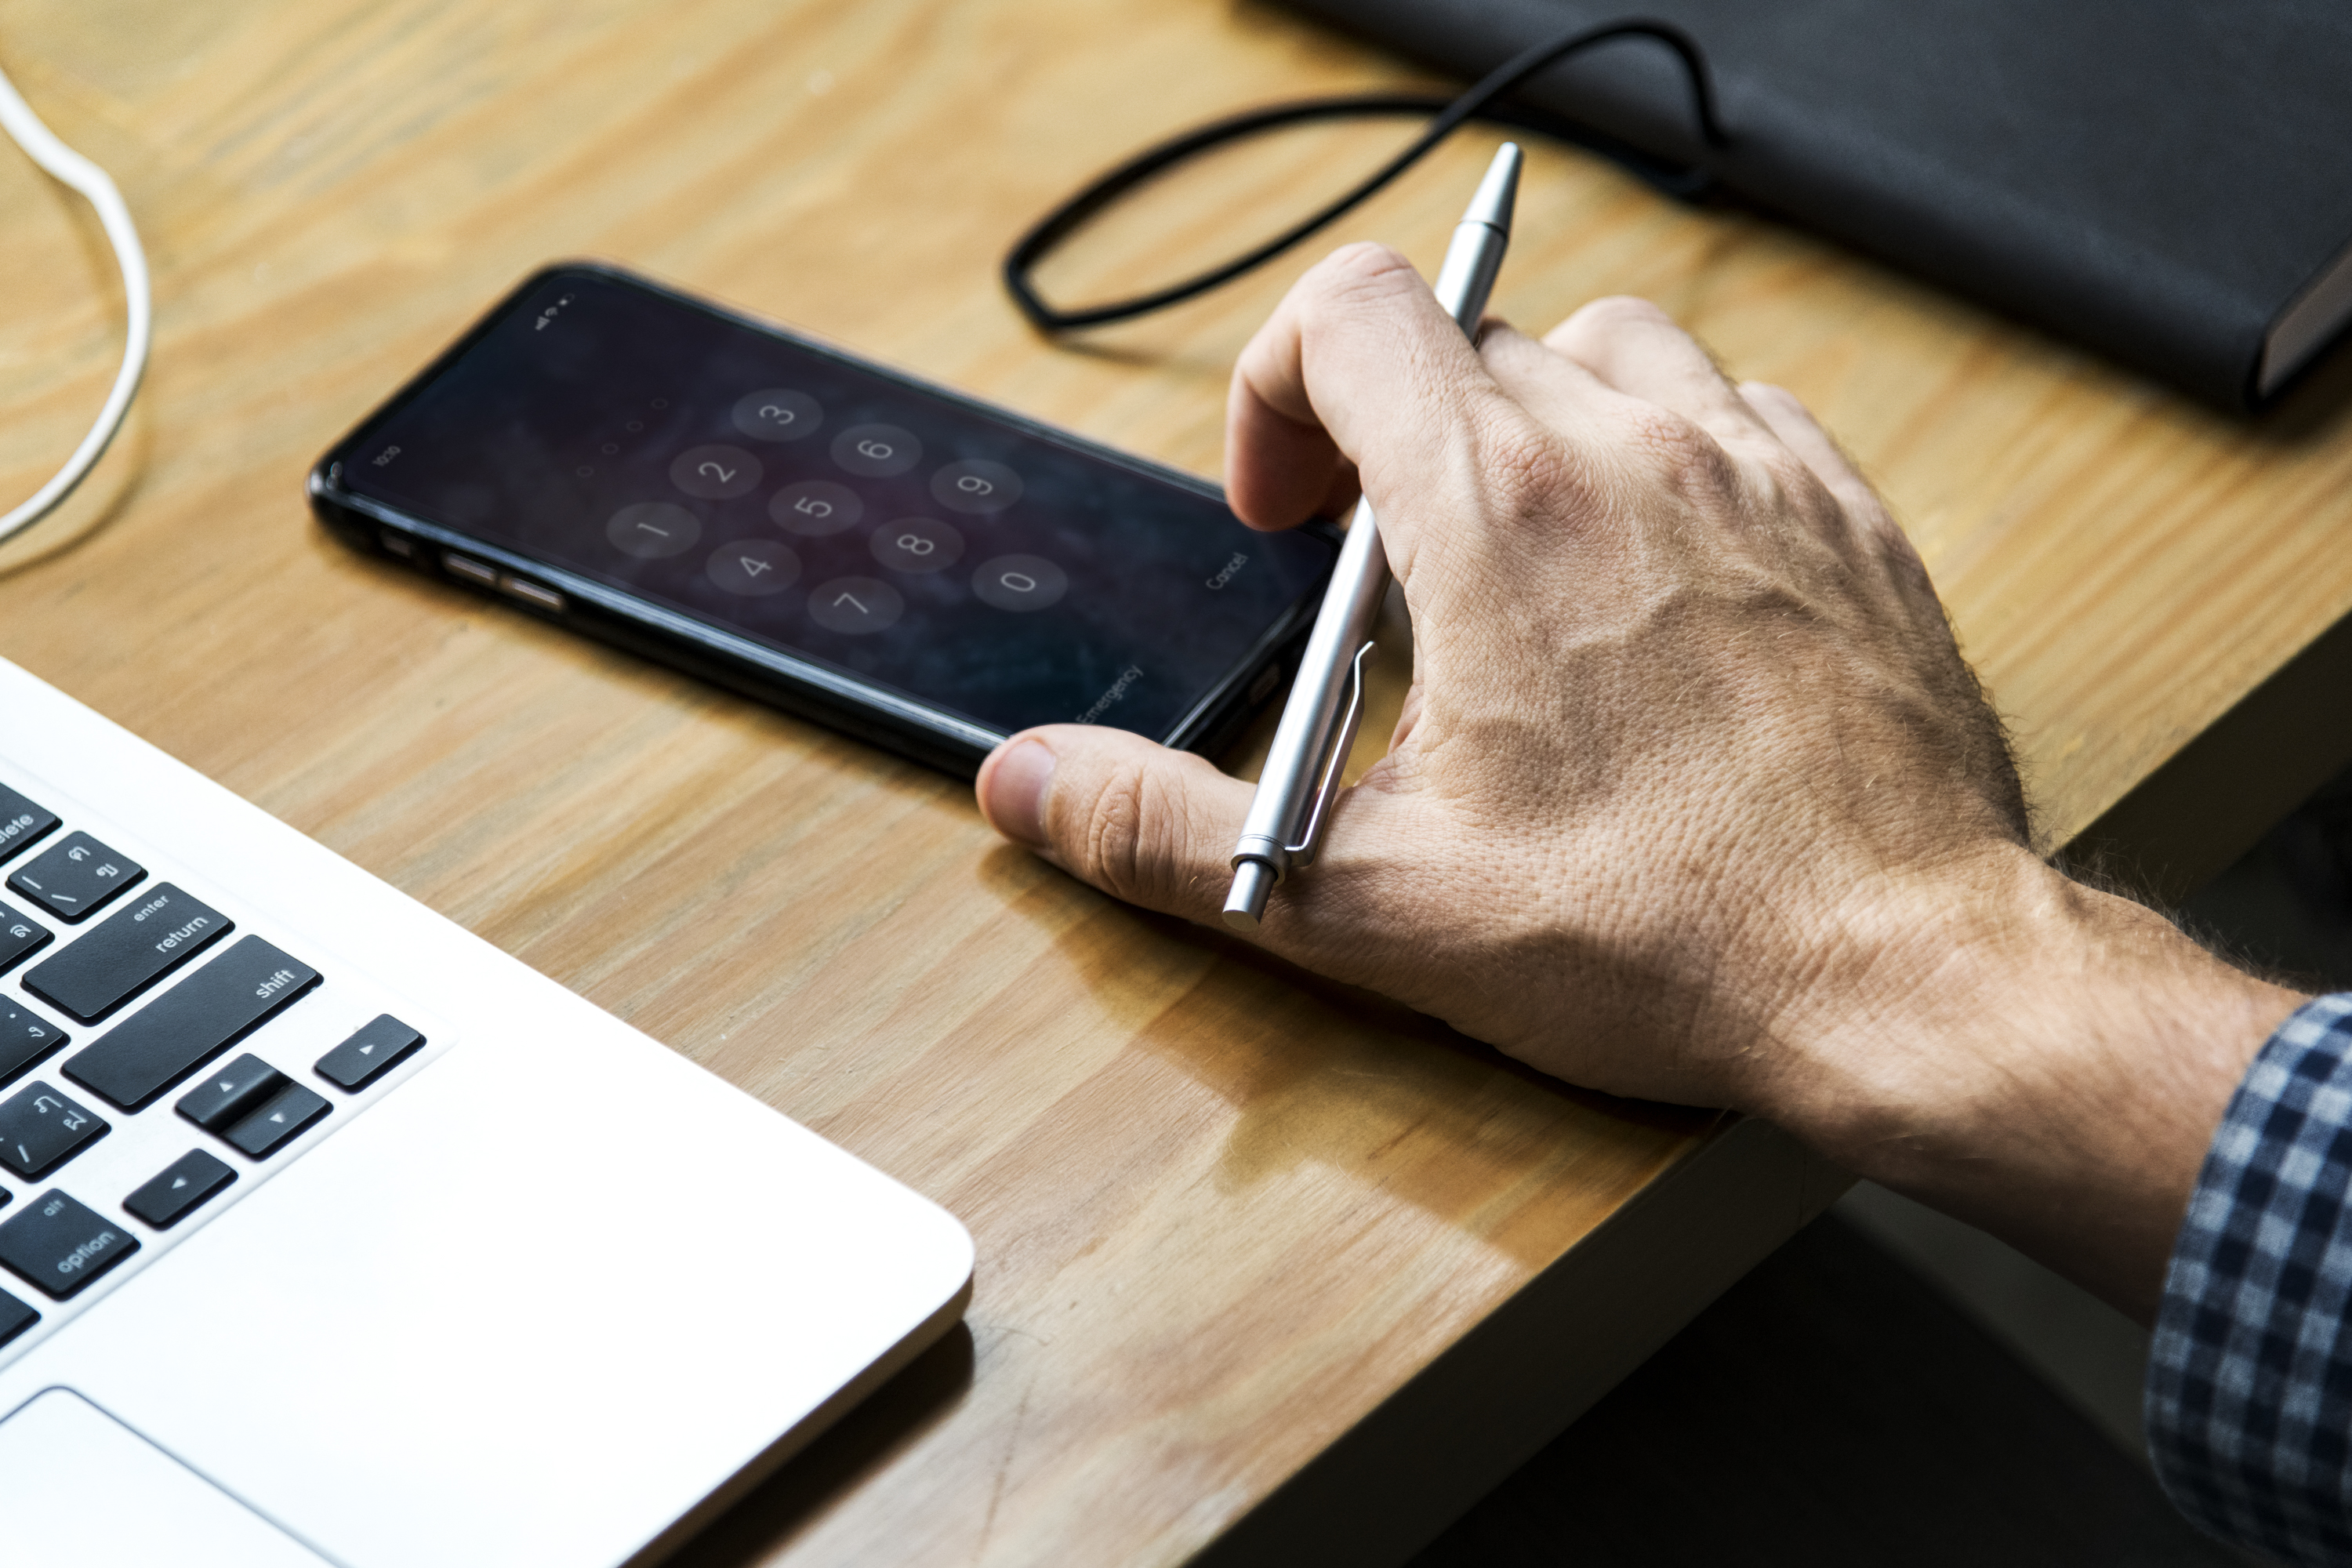
cellphone, communication, community, connecting, connection, copy space, data, design space, device, dial, digital, electronic, gadget, global, holding, information, innovation, internet, media, mobile, network, networking, number, online, pad, pen, phone, screen, sharing, smartphone, social, startup, technology, telephone, wireless, wooden, electronic device, product, finger